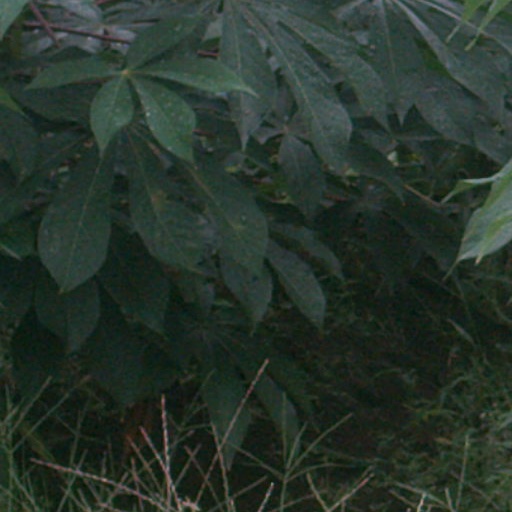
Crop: cassava